Kazoku

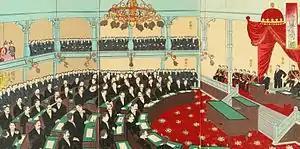
The House of Peers in session with Emperor Meiji giving a speech. (Ukiyo-e woodblock print by Yōshū Chikanobu, 1890)

The was the hereditary peerage of the Empire of Japan, which existed between 1869 and 1947. It was formed by merging the feudal lords ("daimyō") and court nobles ("kuge") into one system modelled after the British peerage. Distinguished military officers, politicians, and scholars were occasionally ennobled until the country's defeat in the Second World War in 1945. The system was abolished with the 1947 constitution, which prohibited any form of aristocracy under it, but "kazoku" descendants still form the core of the traditional upper class in the country's society, distinct from the nouveau riche.